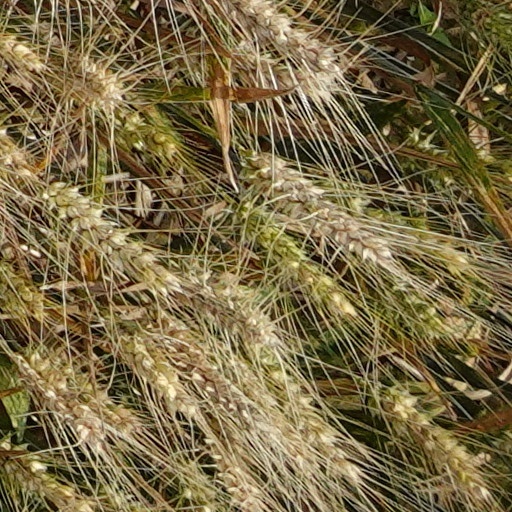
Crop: wheat